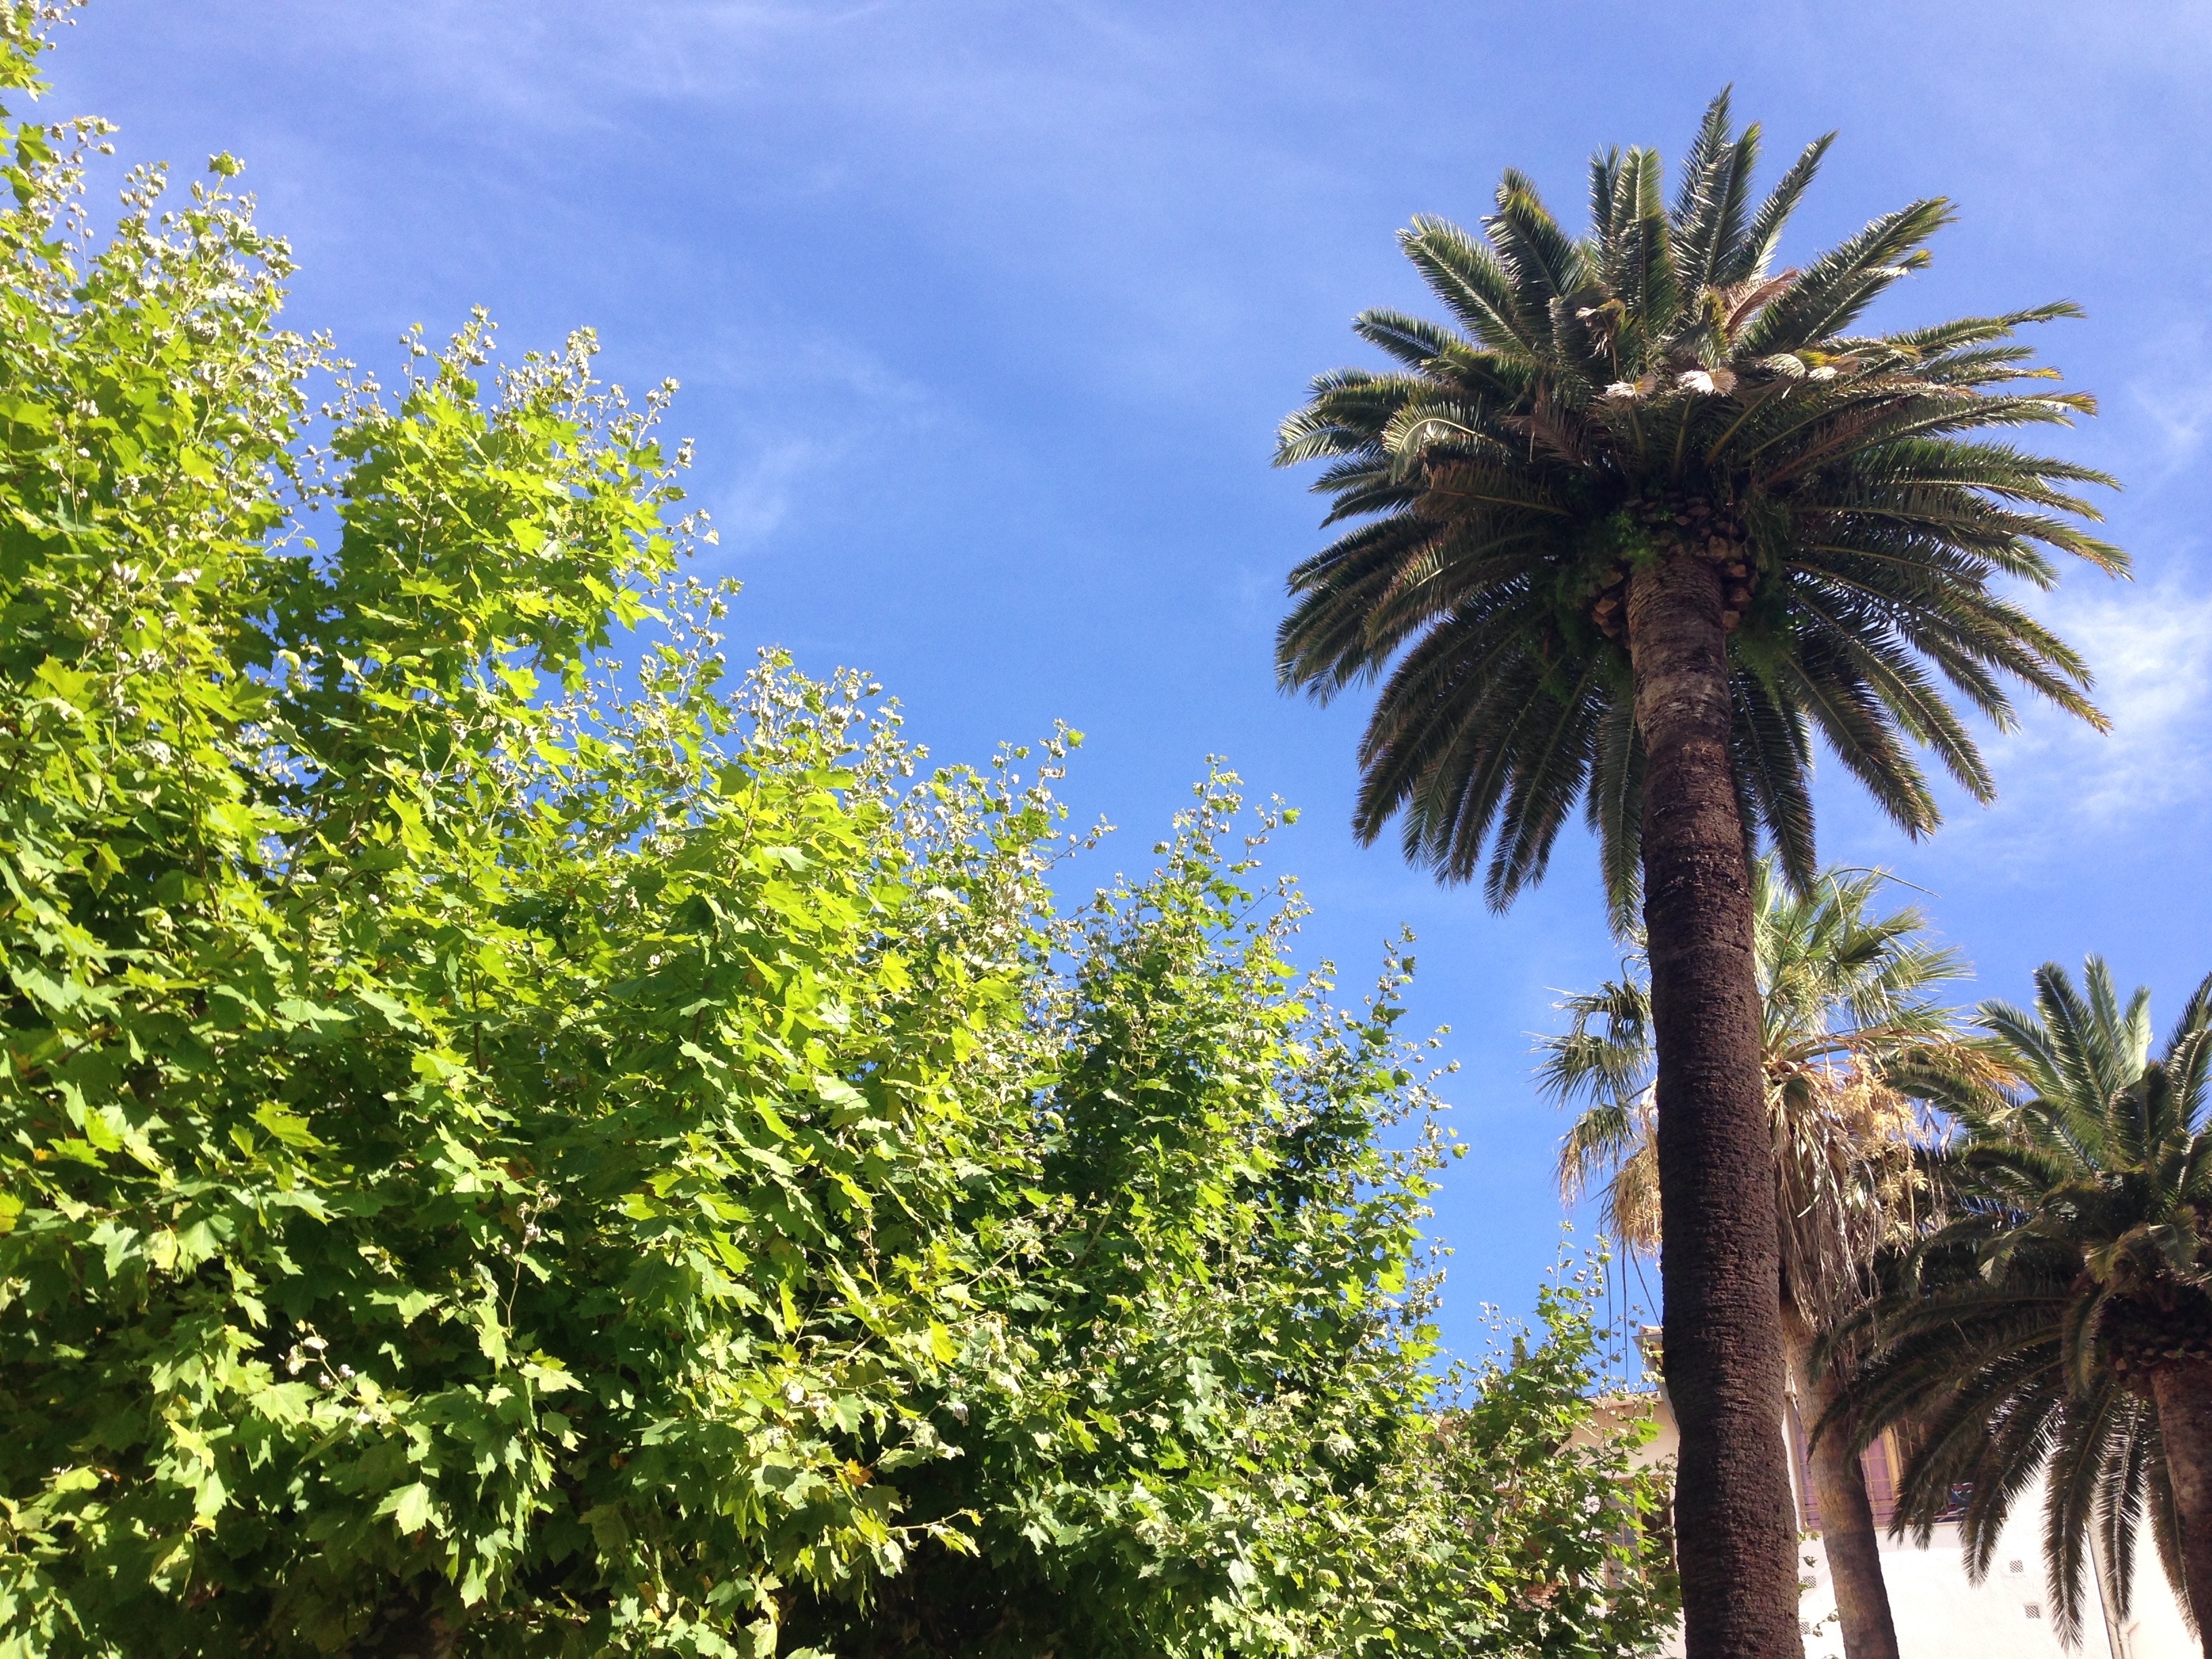
beach, coast, tree, outdoor, plant, sky, palm tree, shore, flower, summer, vacation, travel, paradise, palm, produce, tropical, holiday, botany, blue, garden, flora, sunny, relaxation, vegetation, shrub, ecosystem, flowering plant, cannes, biome, woody plant, land plant, arecales, palm family, borassus flabellifer